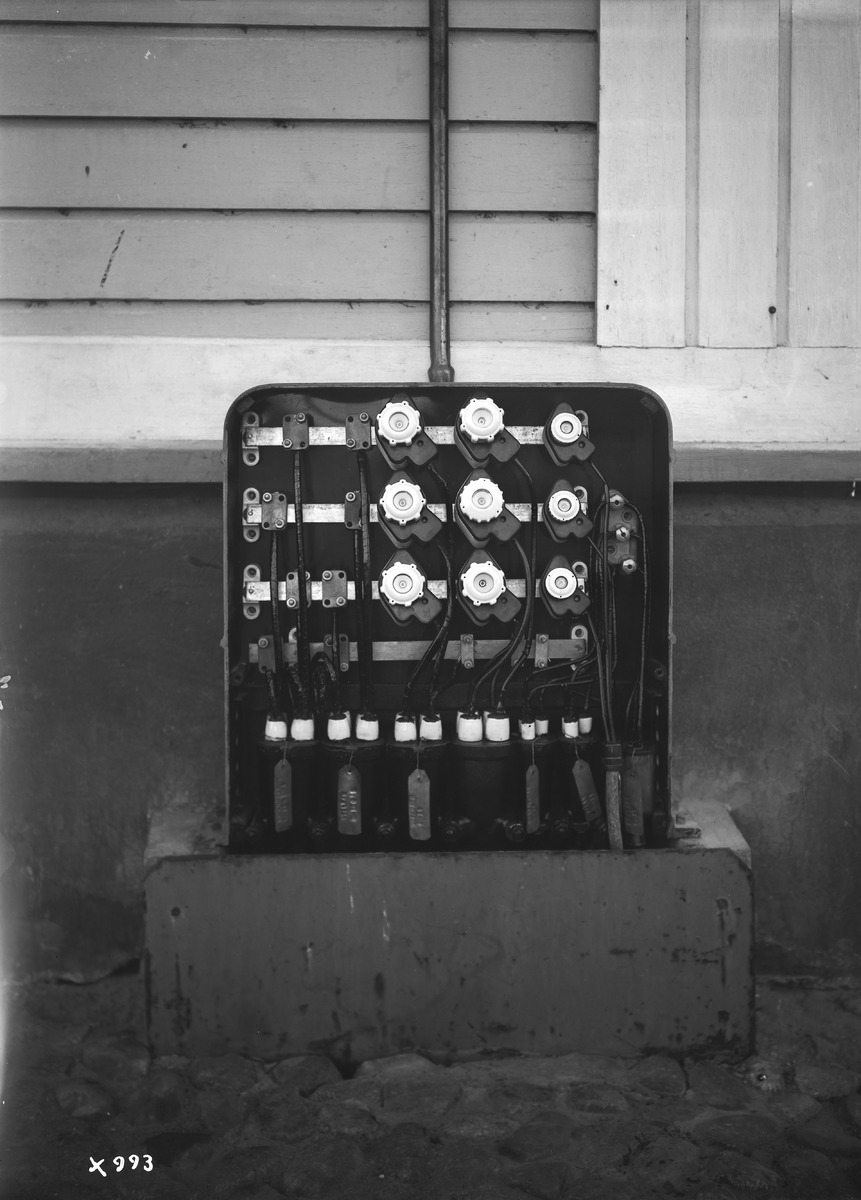
Oulun sähköverkoston laitteistoa
Equipment of Oulu's electrical grid
sisällön kuvaus: Oulun kaupungin sähköverkoston laitteistoa 24.11.1937. content description: The equipment of Oulu's electrical grid on November 24, 1937.
Vuosi: 1937
Paikka: Suomi, Oulu, Suomi, Pohjois-Pohjanmaa, Oulu
Aiheet: Oulun kaupungin sähkölaitos; laitteet; laitteistot; sähkö; sähköasemat; sähkölaitokset; sähköverkot; electricity; electric utility; equipment; hardware; electrical grids; power grids